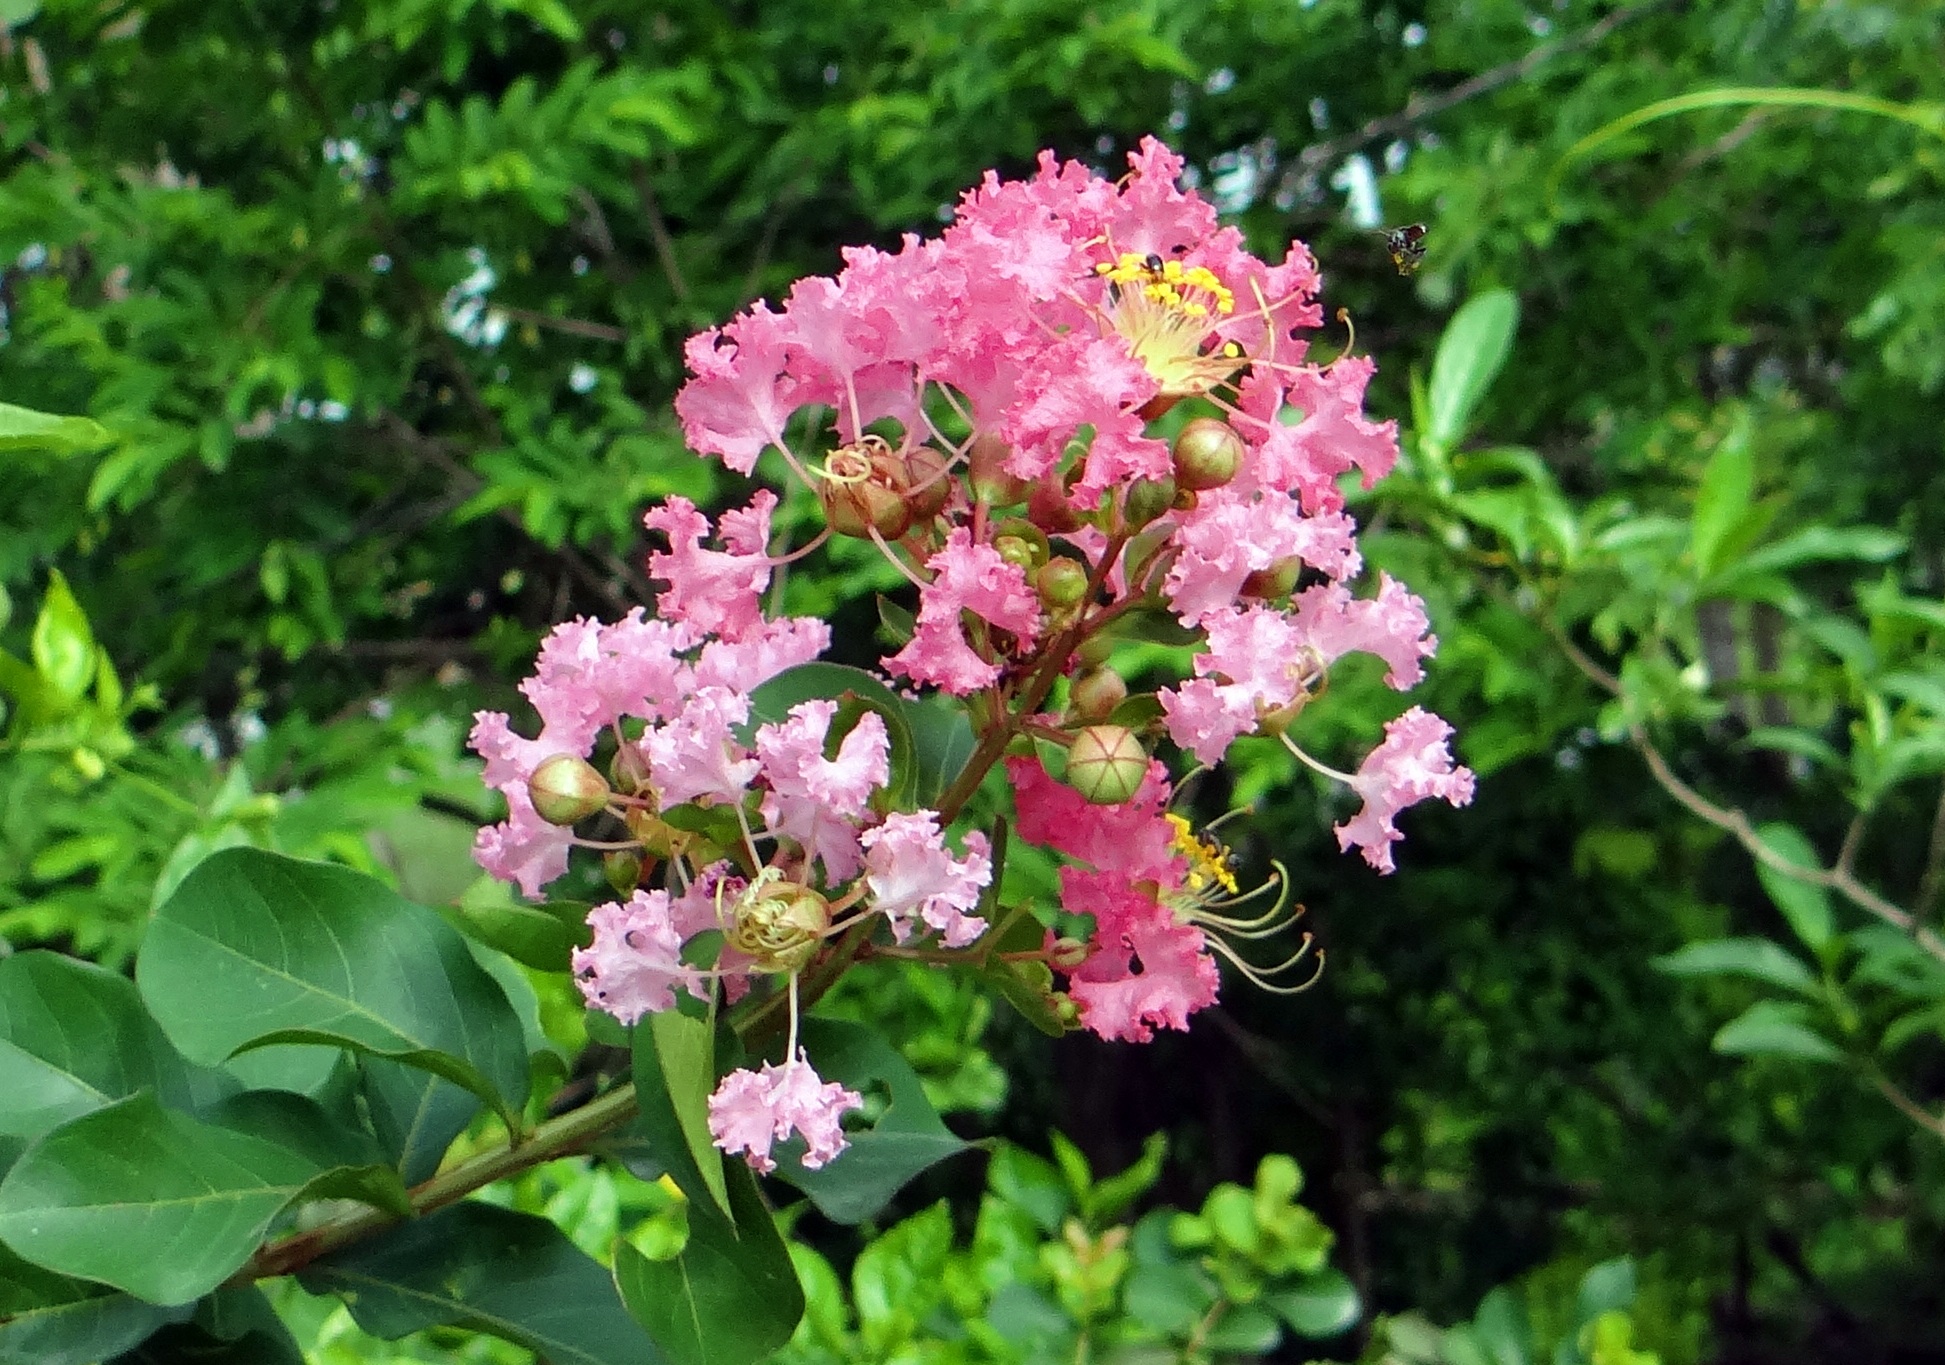
plant, flower, herb, botany, pink, flora, shrub, lilac, india, goa, flowering plant, lagerstroemia indica, crape myrtle, lythraceae, land plant, saoni